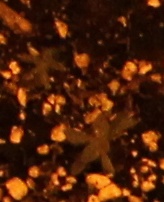
Label: Kochia